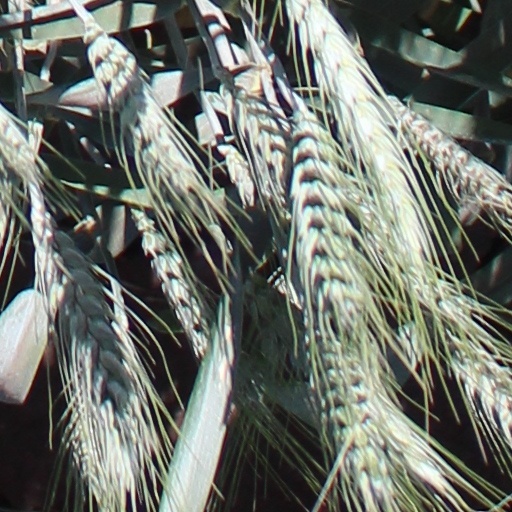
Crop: wheat